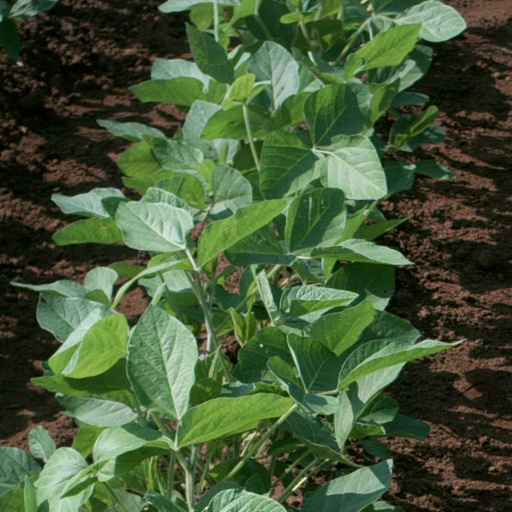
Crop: soybean